Ron Kuby

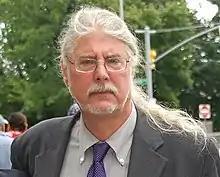
Kuby in 2014

Ronald L. Kuby (born July 31, 1956) is an American criminal defense and civil rights lawyer, radio talk show host, and television commentator. He has hosted radio programs on WABC (AM) in New York City and Air America radio.